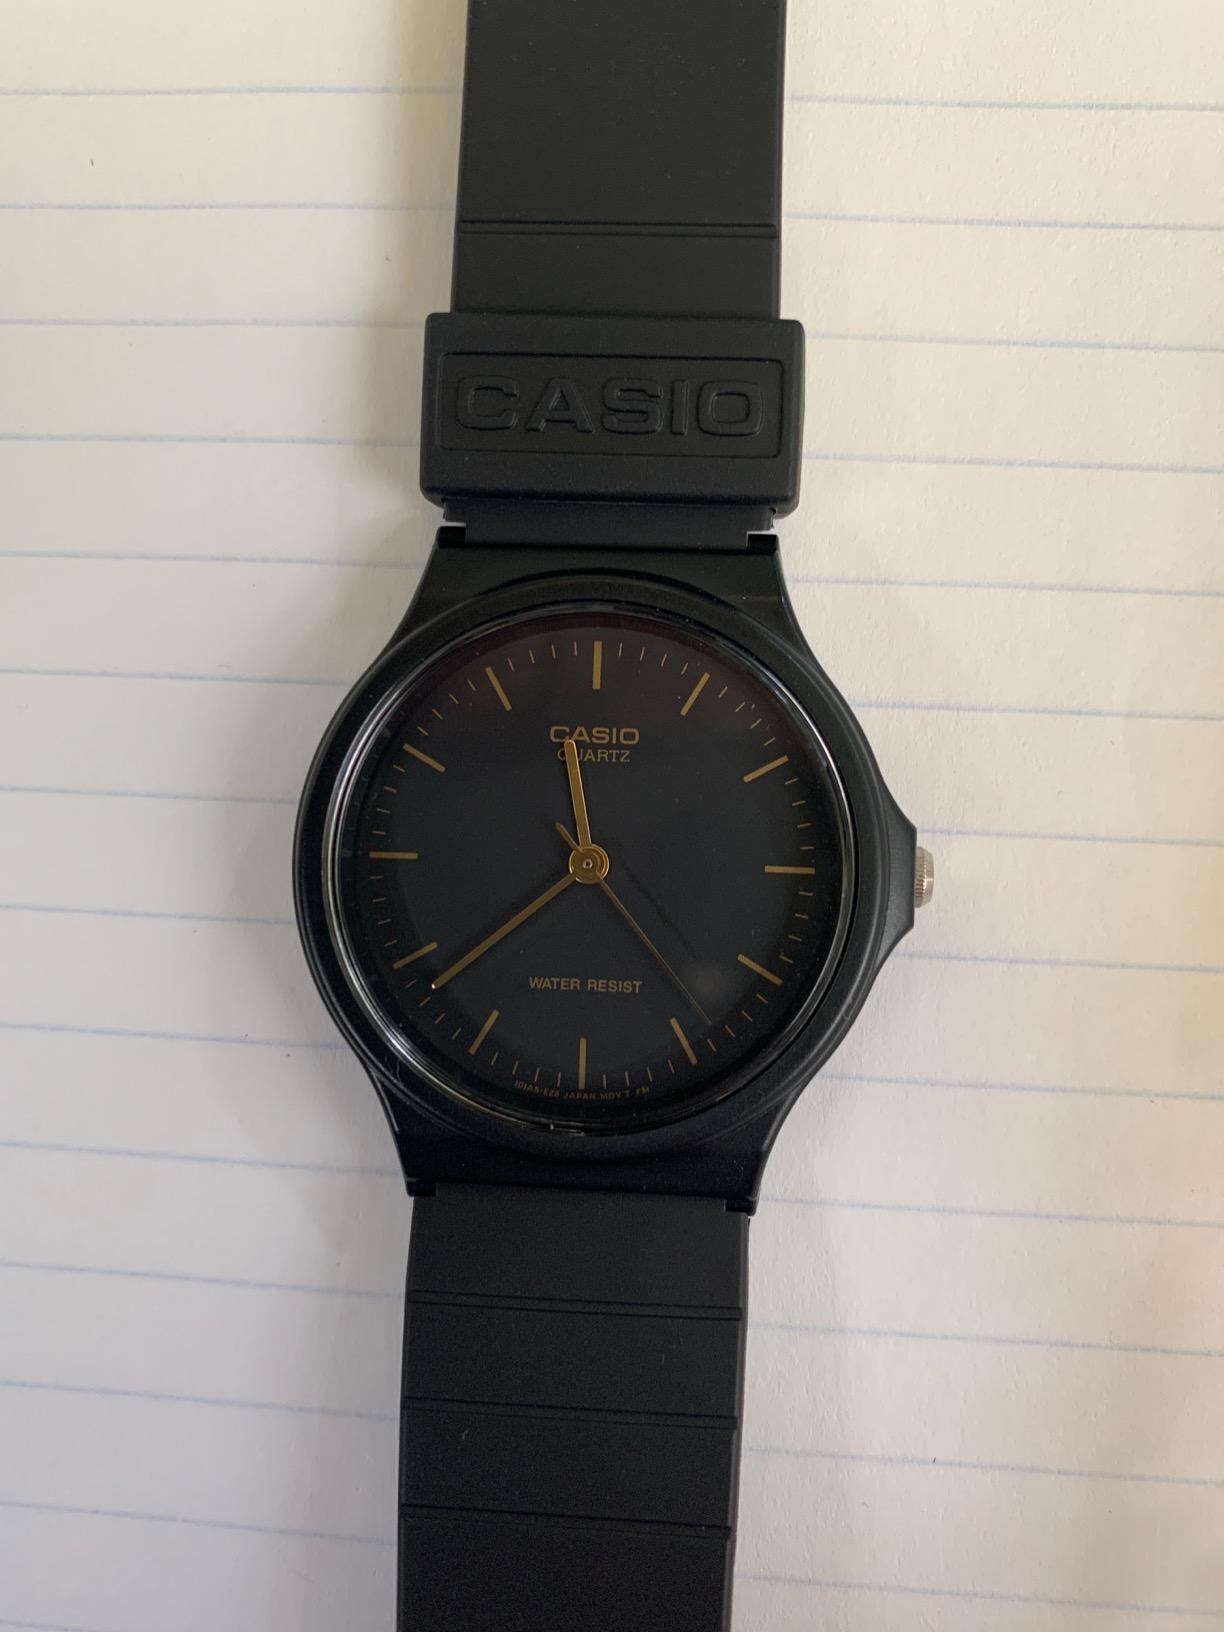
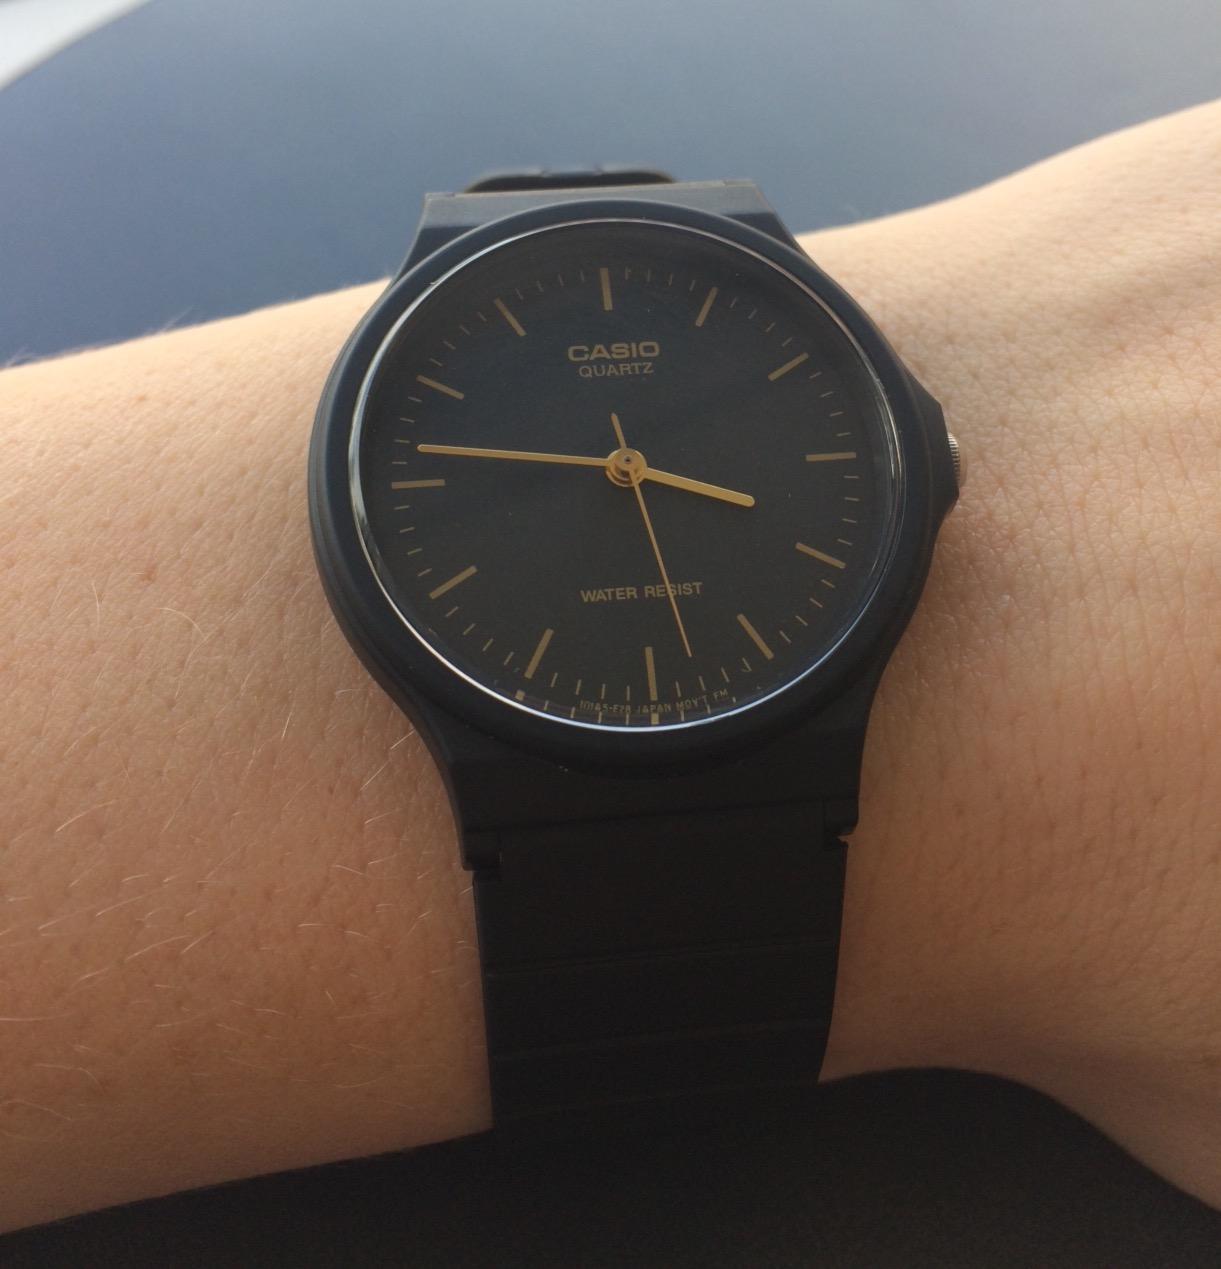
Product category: accessories_watch
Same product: yes